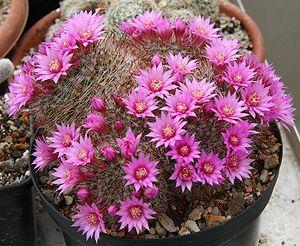
Les plantes d'intérieur ou plantes d'appartement sont des plantes cultivées en pot, destinées à l'ornement des domiciles, locaux de bureaux, entreprises, halls d'expositions, etc. Il s'agit de plantes appartenant à des familles botaniques très diverses, choisies au fil du temps, pour leur intérêt décoratif, pour leur facilité de culture et d'entretien, pour leur capacité d'adaptation à un milieu intérieur souvent insuffisamment éclairé, parfois surchauffé et sec. Ce sont très souvent des espèces d'origine tropicale.